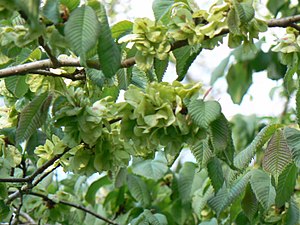
Rosen-ordenen / Galleri
elme-familien, her: skov-elm.
Rosen-ordenen er en stor orden med mange familier. Her nævnes dog kun de, som har arter, der kan overleve i Danmark.